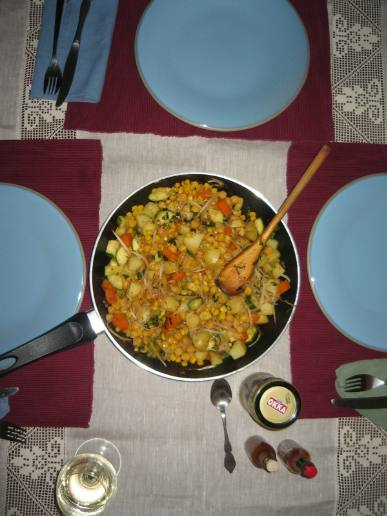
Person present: No